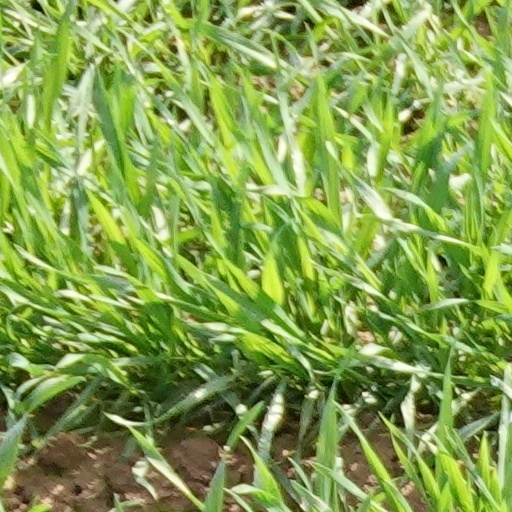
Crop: wheat